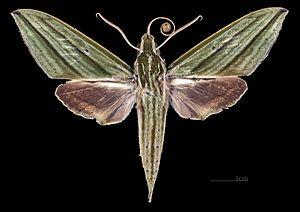
Theretra manilae est une espèce d'insectes lépidoptères de la famille des Sphingidae, de la sous-famille des Macroglossinae, de la tribu des Macroglossini, de la sous-tribu des Choerocampina et du genre Theretra.